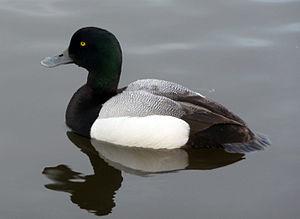
Cette liste des espèces d'oiseaux au Québec recense les taxons de ce groupe observés dans cette province du Canada. Elle provient de l'American Ornithologist Union en date du mois de janvier 2019. Elle comprend 470 espèces dont :
Cette liste des oiseaux au Canada provient de Bird Checklists of the World en date du mois de juillet 2018.